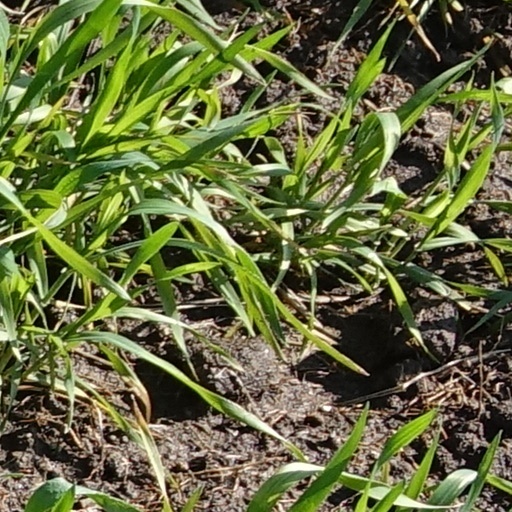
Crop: wheat